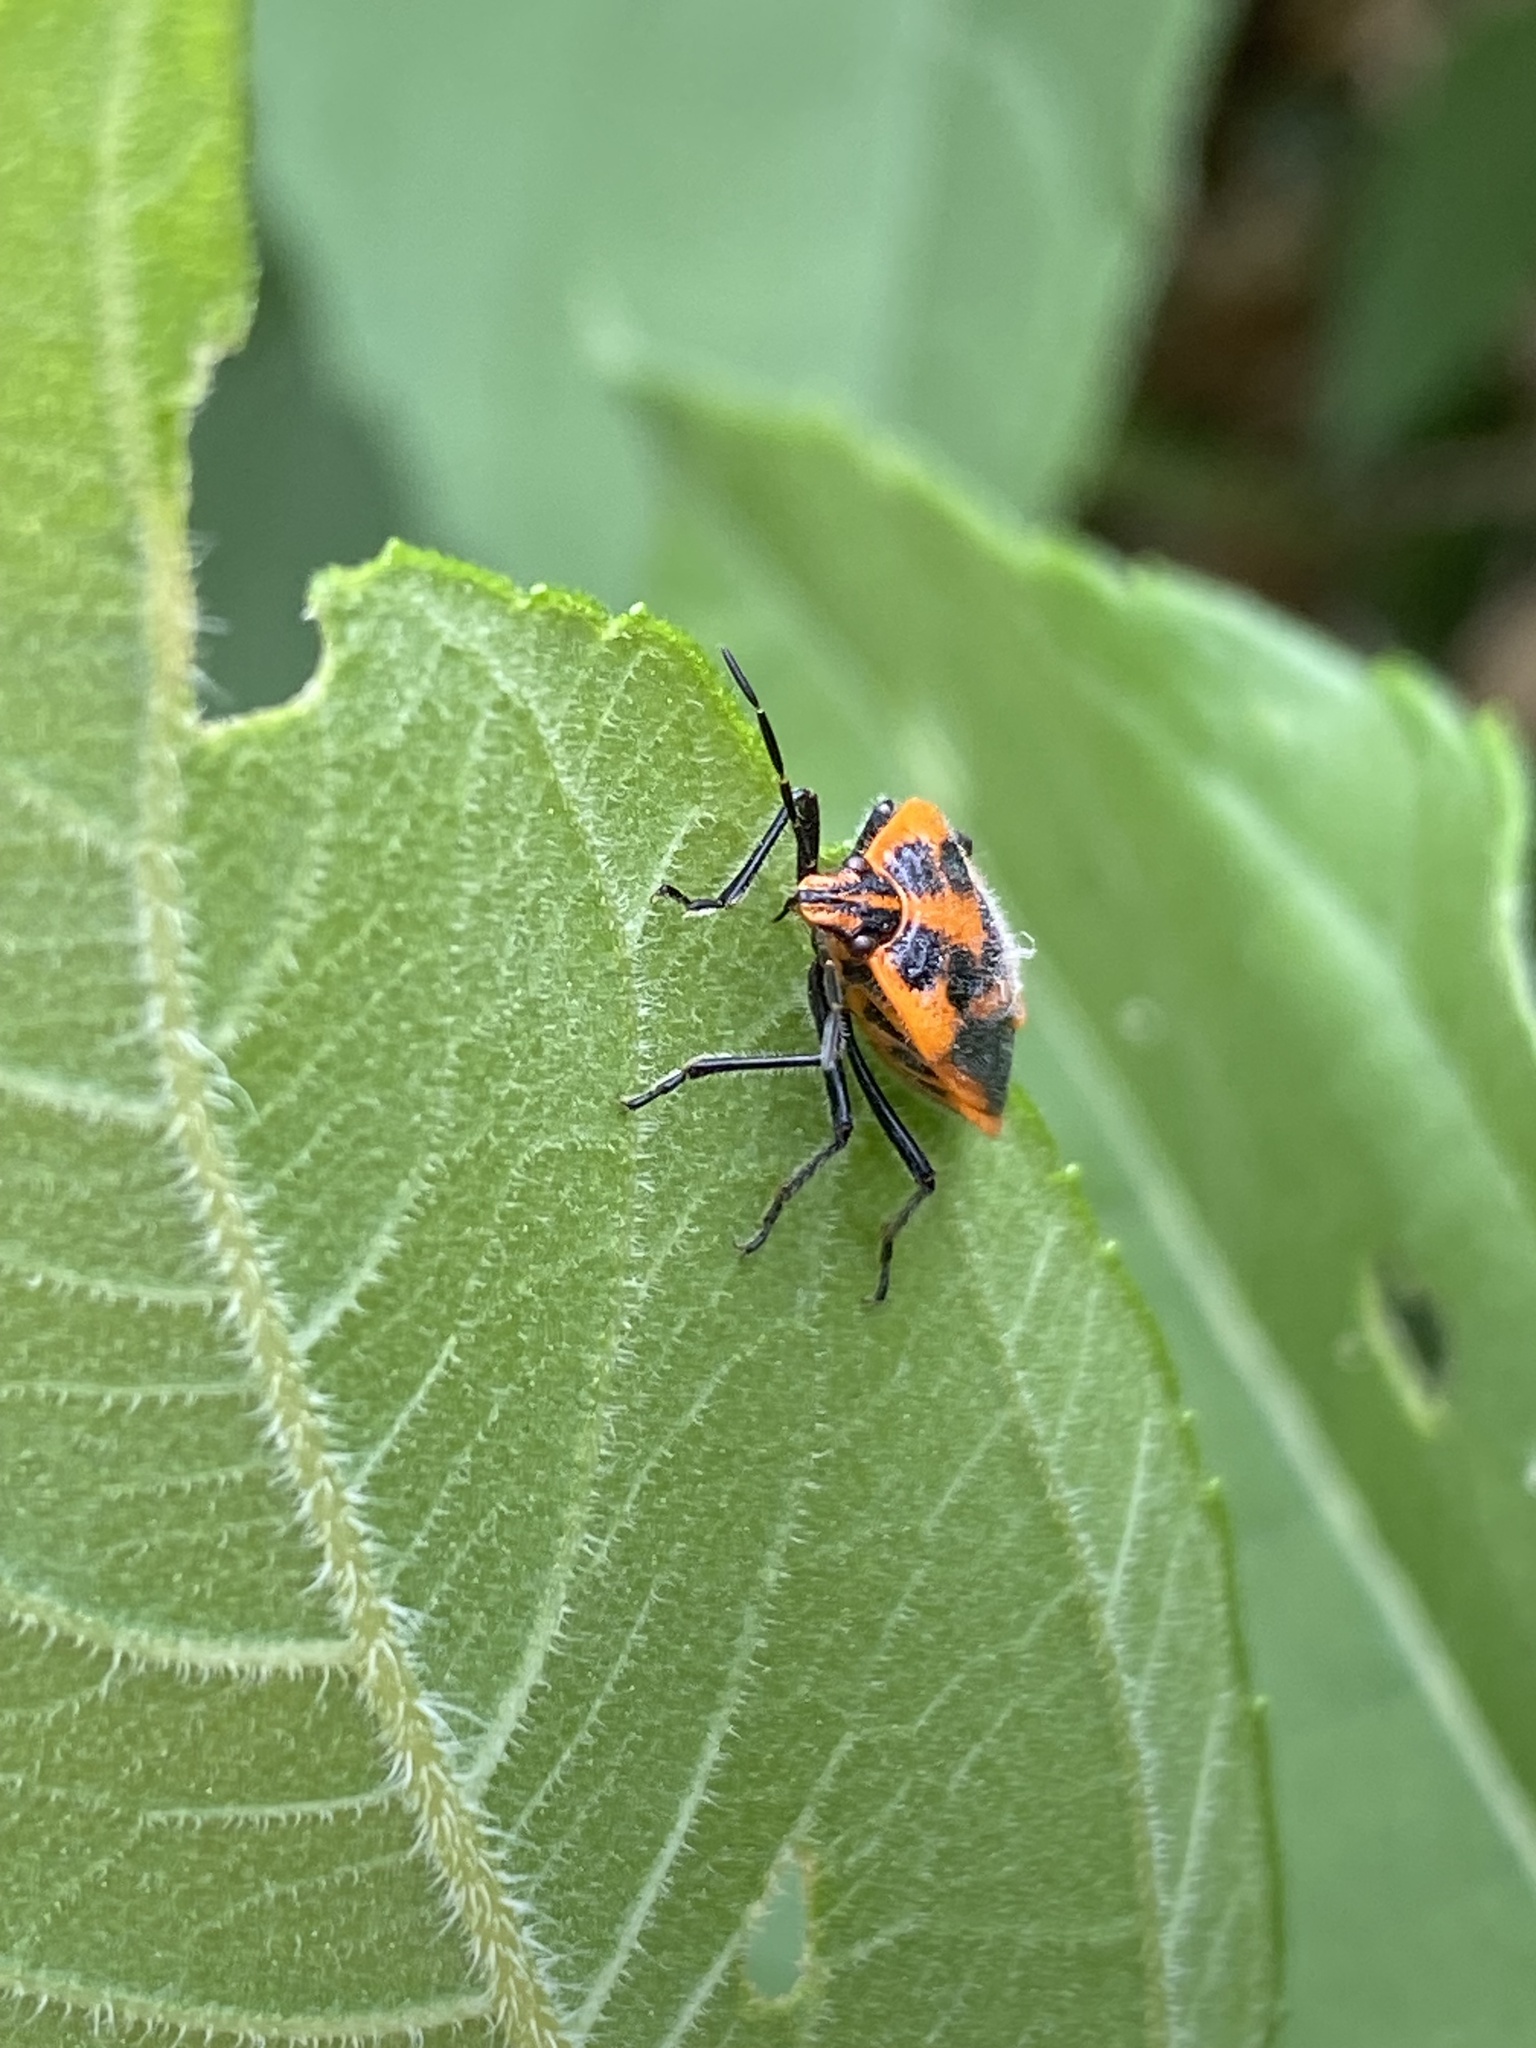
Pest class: stink_bug